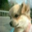
Label: dog